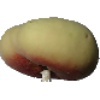
Label: peach_flat